Ryan Feierabend

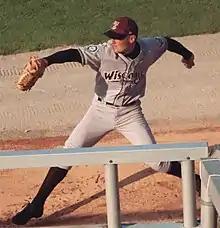
Feierabend with the Wisconsin Timber Rattlers

Ryan Robert Feierabend (born August 22, 1985) is an American former professional baseball pitcher. He played in Major League Baseball for the Seattle Mariners, Texas Rangers, and Toronto Blue Jays. Feierabend also played in the KBO League for the Nexen Heroes and KT Wiz, and in the Chinese Professional Baseball League (CPBL) for the Uni-President Lions.